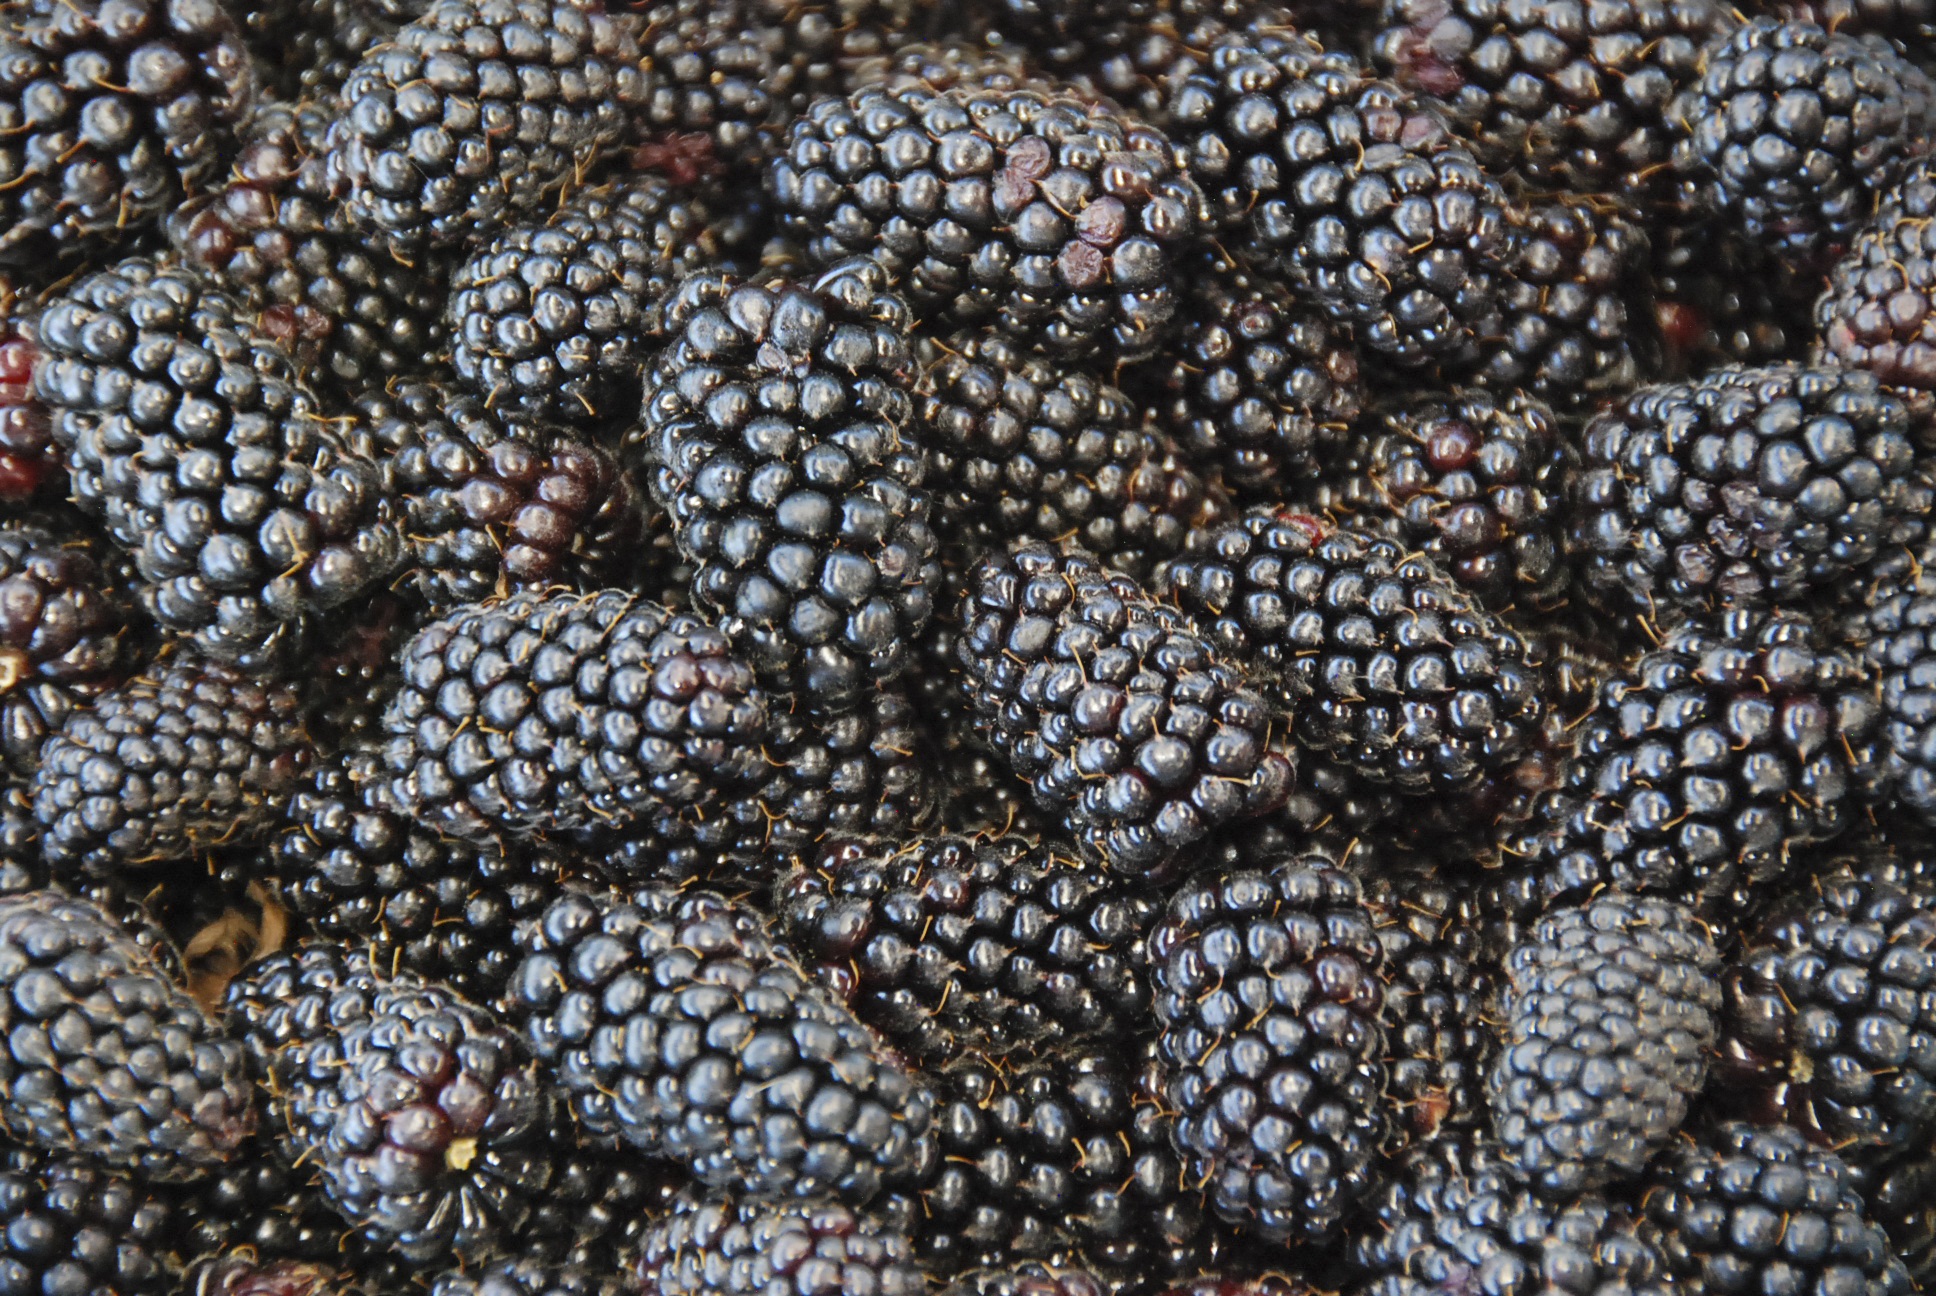
plant, fruit, berry, sweet, summer, ripe, food, produce, fresh, black, healthy, snack, delicious, blackberry, vitamin, berries, nutrition, blackberries, land plant